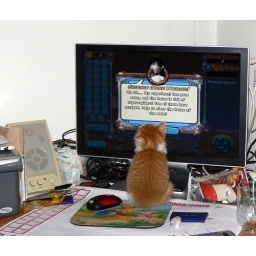
She likes to sit in front of the computer screen